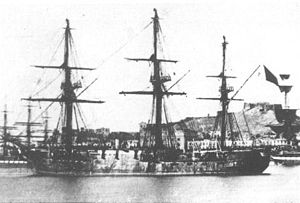
Mendez Nuñez (1869)
Mendez Nuñez var det sjette søgående spanske panserskib i den kategori, der også omtales som pansrede fregatter. Det blev oprindeligt bygget som det tredje skib i en serie af skrue-fregatter til den spanske flåde – Lealtad-klassen, der kan sammenlignes med den danske fregat Jylland fra samme periode. Det blev søsat i 1862, og fik navnet Resolución. Som skrue-fregat fik skibet en aktiv karriere og deltog blandt andet i Spaniens krig mod Peru, Chile, Ecuador og Bolivia i 1864-66. Under krigen indgik skibet i den spanske eskadre i Stillehavet, der i 1865-66 blev ledet af kontreadmiral Mendez Nuñez. Under slaget ved Callao i maj 1866 blev admiralen såret hele ni gange, og da han døde i august 1869 blev Resolución opkaldt efter ham. På det tidspunkt var det allerede under ombygning til panserskib.